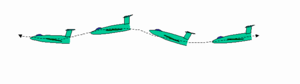
Une phugoïde est le mouvement cyclique d'un avion, durant lequel l'appareil oscille en montant puis en piquant du nez.